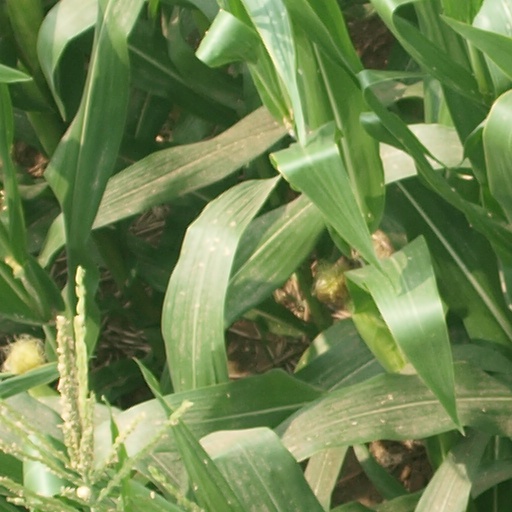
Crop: maize; corn